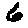
Label: 6